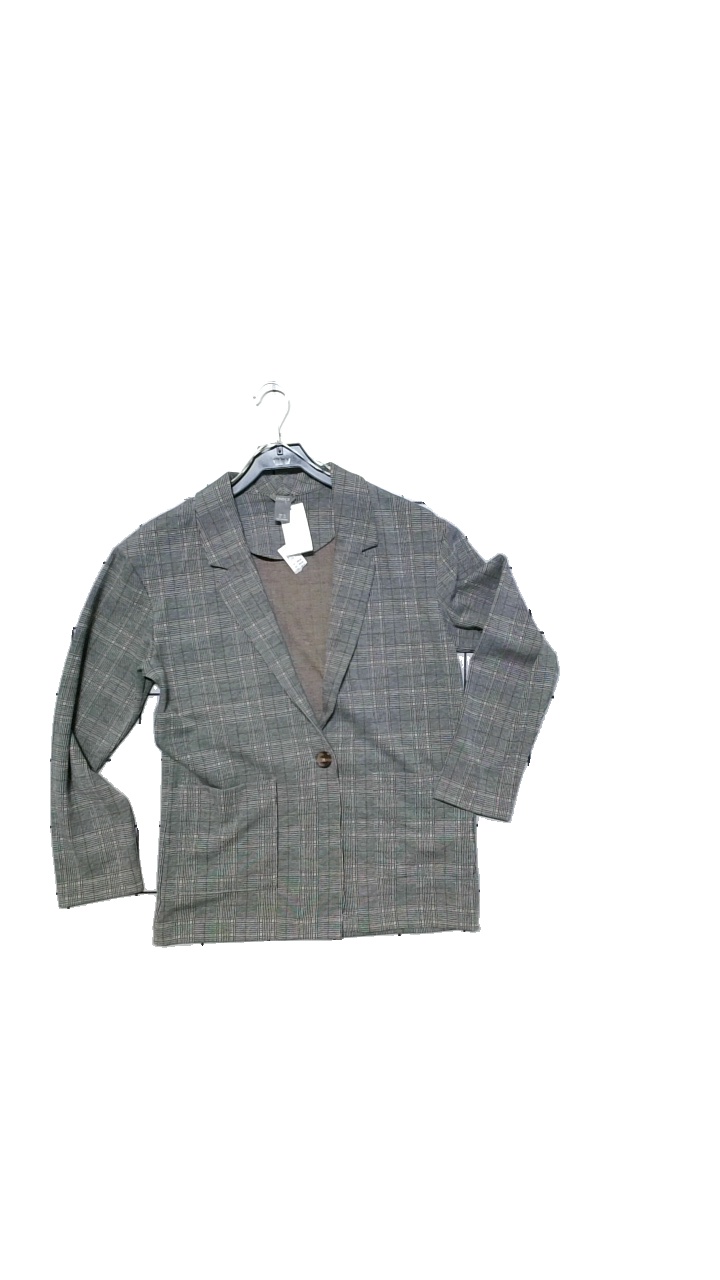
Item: Blazer (Ladies)
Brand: Lindex
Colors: Grey, Black, Multicolor
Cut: Regular
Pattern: Checkered print
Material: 98%Polyester,2%Elastan
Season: All
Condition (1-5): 5
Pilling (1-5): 5
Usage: Reuse
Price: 100-150